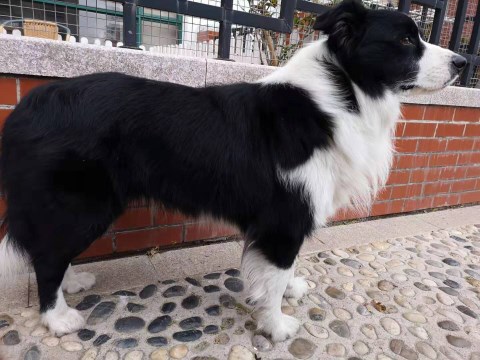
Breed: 2594-n000109-Border_collie